Saccharomyces Genome Database

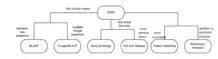
SGD analysis methods

BLAST, Basic Local Alignment Search Tool, is the program designed to find similar regions between biological sequences. SGD allows users to run BLAST searches of "S. cerevisiae" sequence datasets.